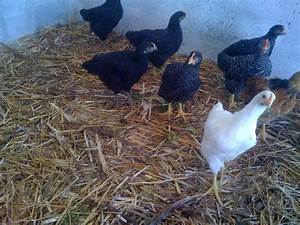
Label: gallina